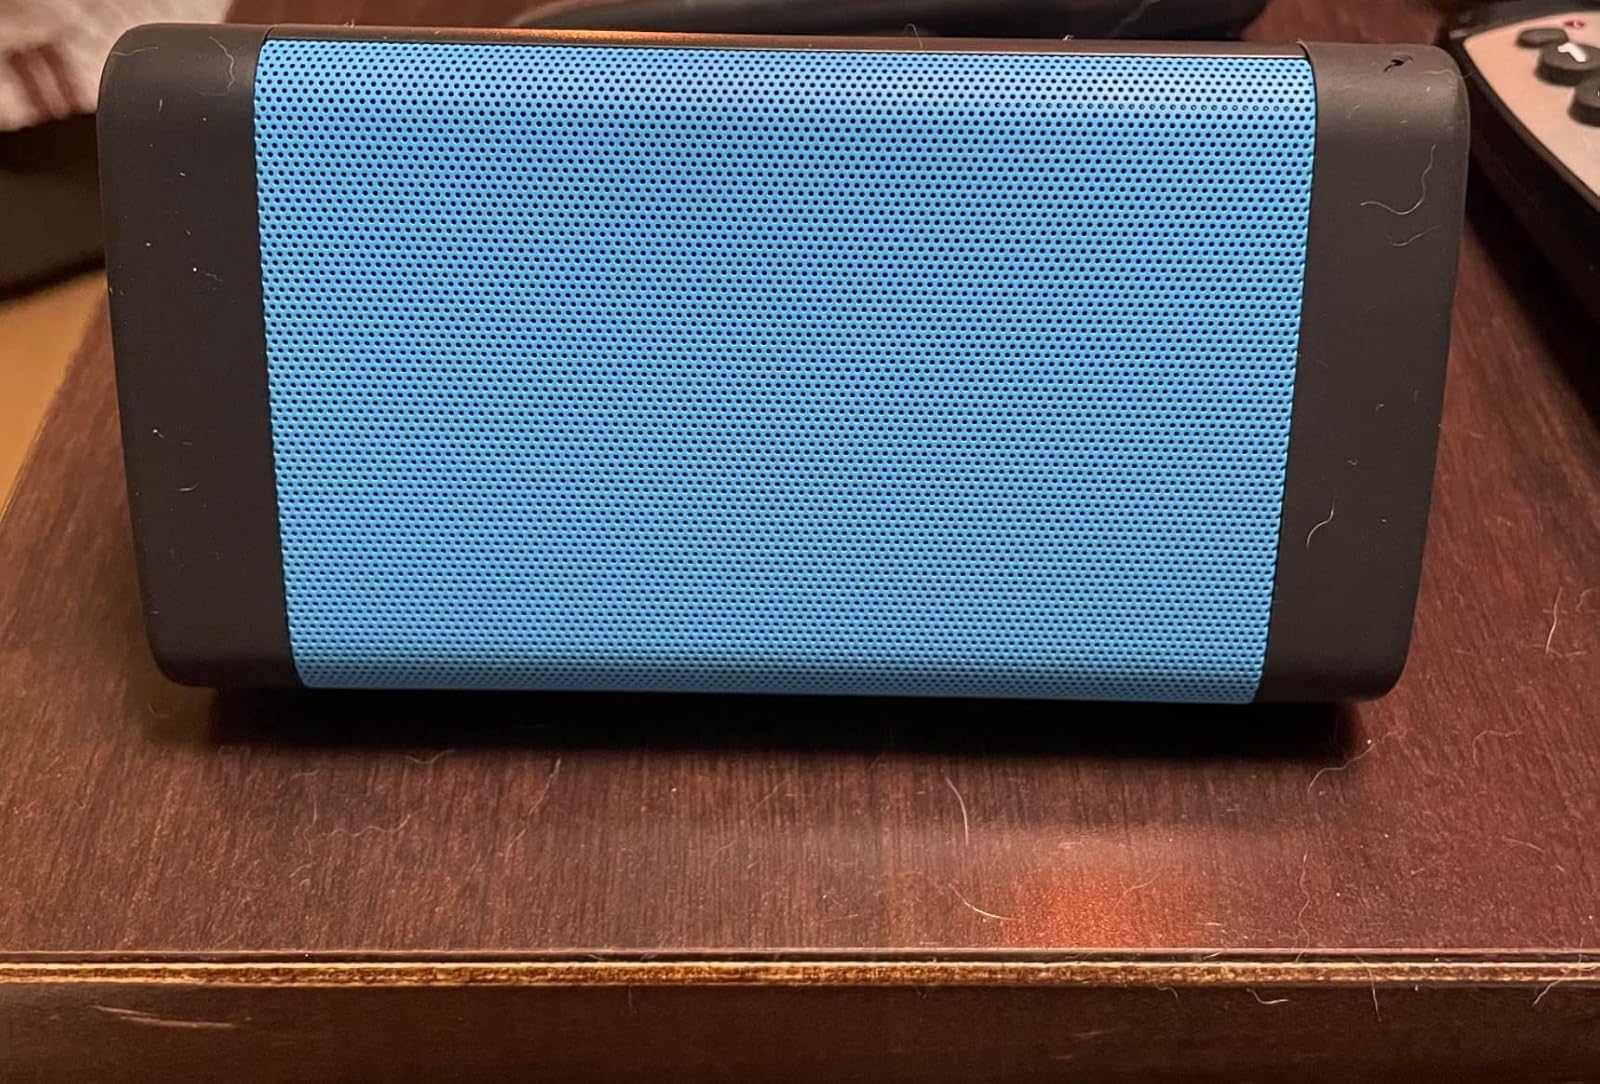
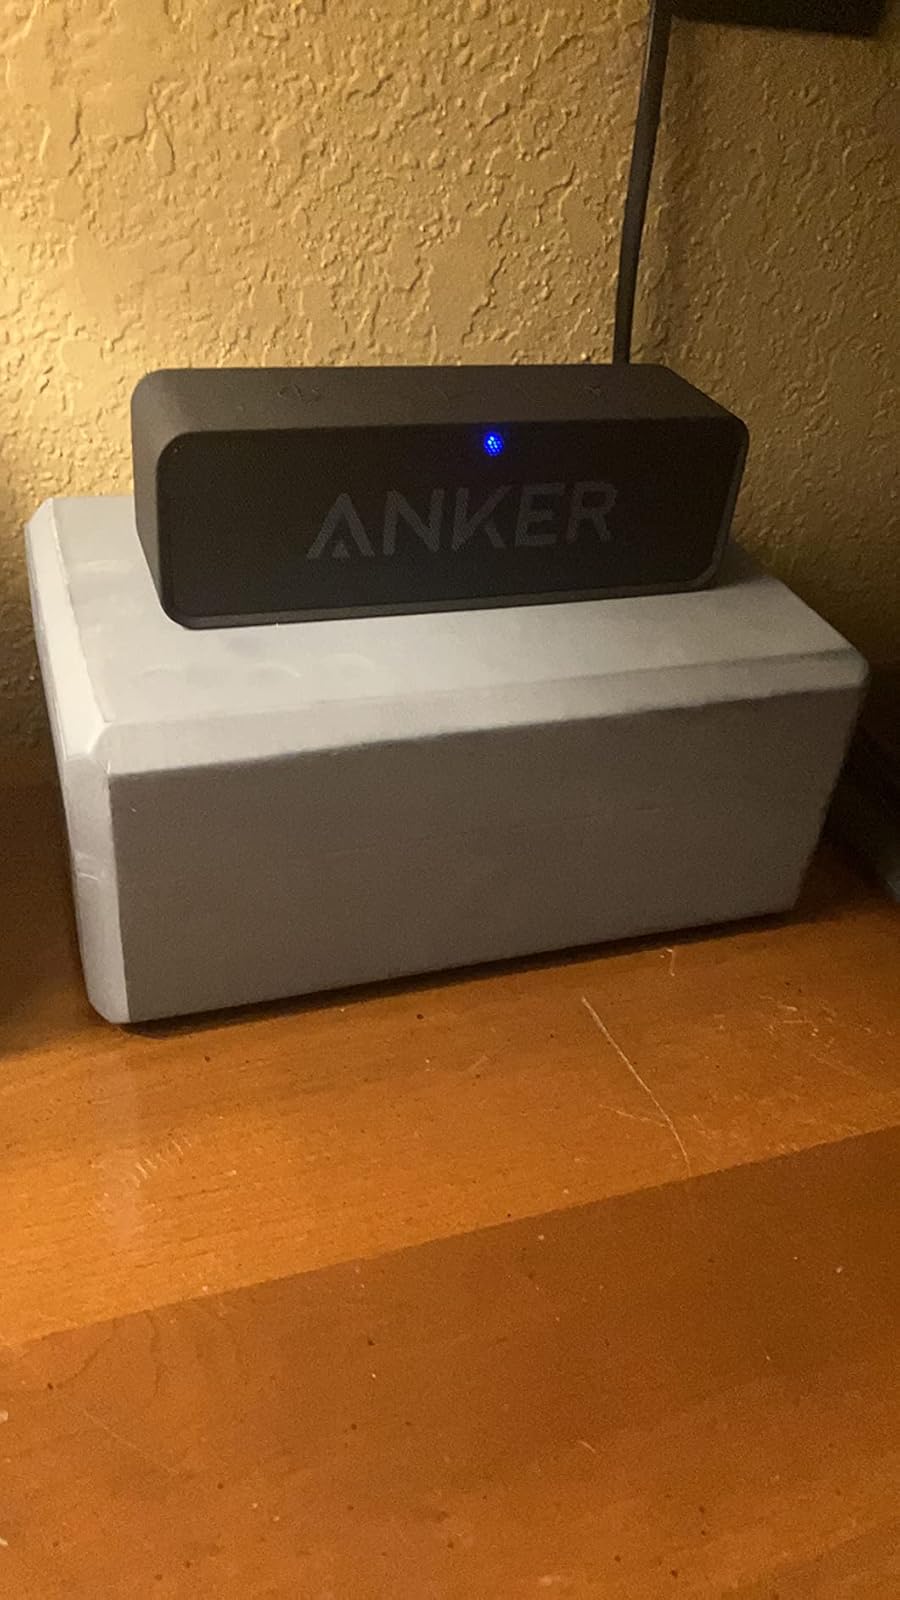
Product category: speaker
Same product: no